Golden Kamuy

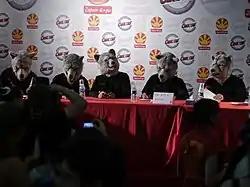
The first opening theme is performed by Man with a Mission.

The anime television series adaptation was produced by Geno Studio. It was directed by Hitoshi Nanba and written by Noboru Takagi, with music by Kenichiro Suehiro, art direction by Atsushi Morikawa, and CG direction by Yuuko Okumura and Yasutaka Hamada. Kenichi Ohnuki adapted the character designs for animation, while Koji Watanabe designed firearms, Shinya Anasuma designed the props, and Ryō Sumiyoshi designed the animals. The series' opening theme is "Winding Road", performed by Man with a Mission, while the ending theme is "Hibana", performed by The Sixth Lie. Like with the manga, Hiroshi Nakagawa, an Ainu language linguist from Chiba University, works on the anime as an Ainu language supervisor.